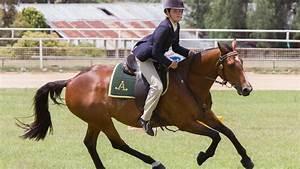
horse